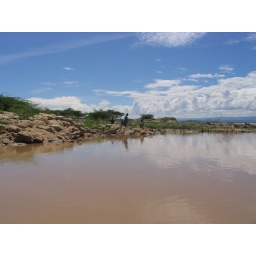
on a boat in lake baringo